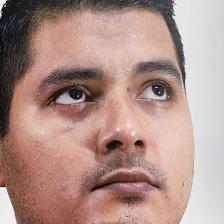
Label: faces